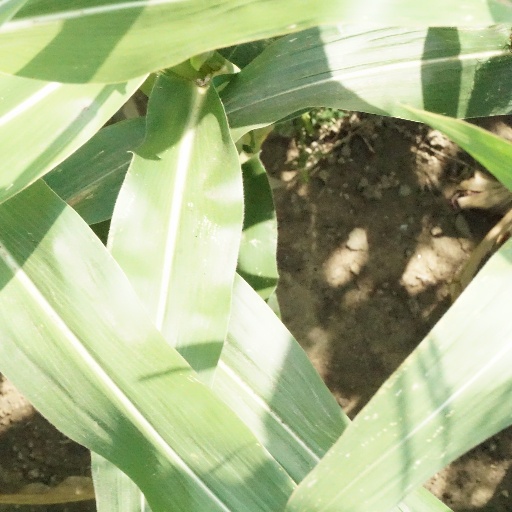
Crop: maize; corn